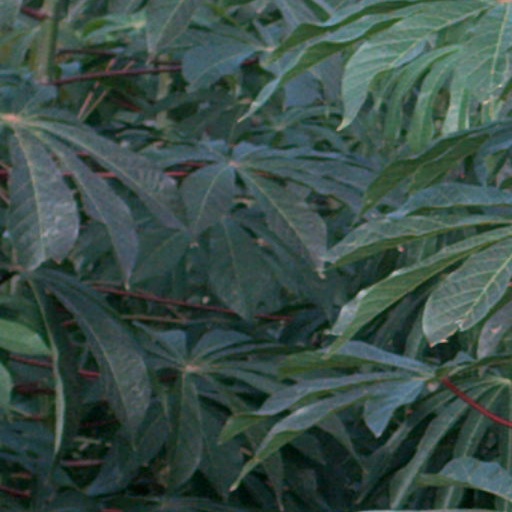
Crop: cassava